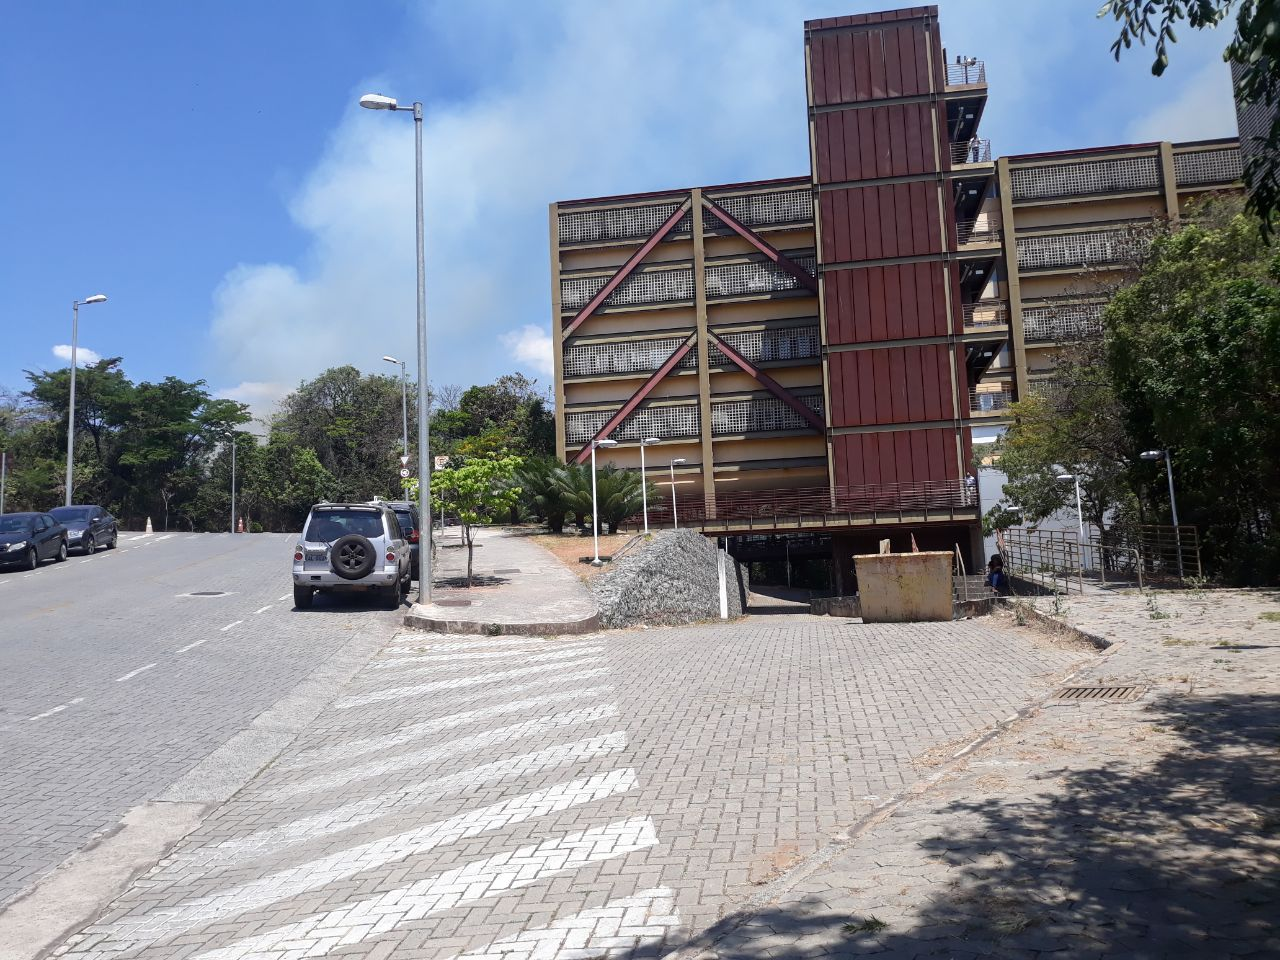
Fire: no
Smoke: yes